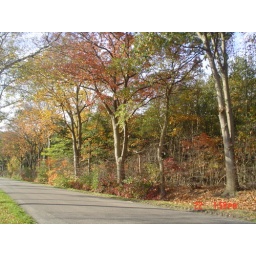
herfst in jipsingboertange foto gemaakt door nienke lanting meisje van 7 jaar